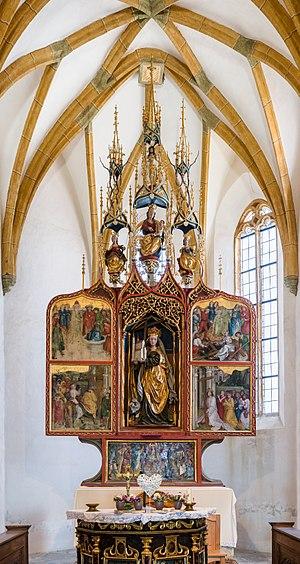
Magdalensberg est une municipalité dans le district de Klagenfurt-Land en Carinthie en Autriche.